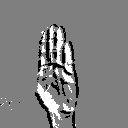
ASL letter: b